Ciao Bella (film)

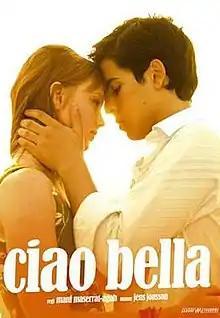
Theatrical release poster

Ciao Bella is a 2007 Swedish film directed by Mani Masserat-Agah. It is the Iranian-Swedish director's first feature film.